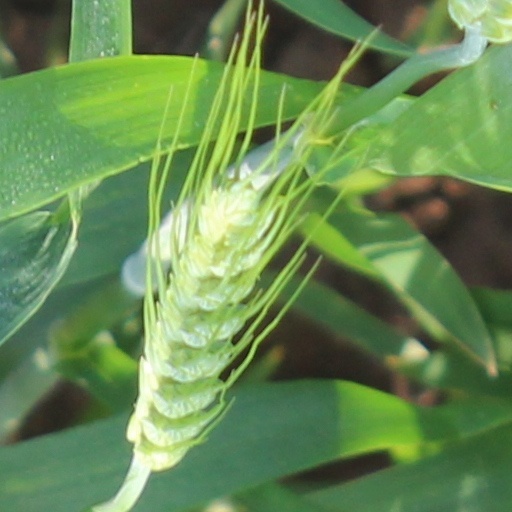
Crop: wheat